Gorgades

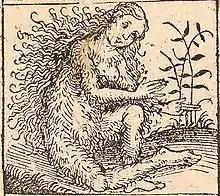
Illustration from the "Nuremberg Chronicle" (1493)

The Gorgades may refer to a group of islands off the Atlantic coast of Africa (the "Insulae Gorgades", perhaps the Canaries or the Cape Verde islands), as well as the fabled tribe of native inhabitants, the women of which were covered entirely with hair (an idea perhaps derived from ancient sailors' accounts of some species of ape or monkey).